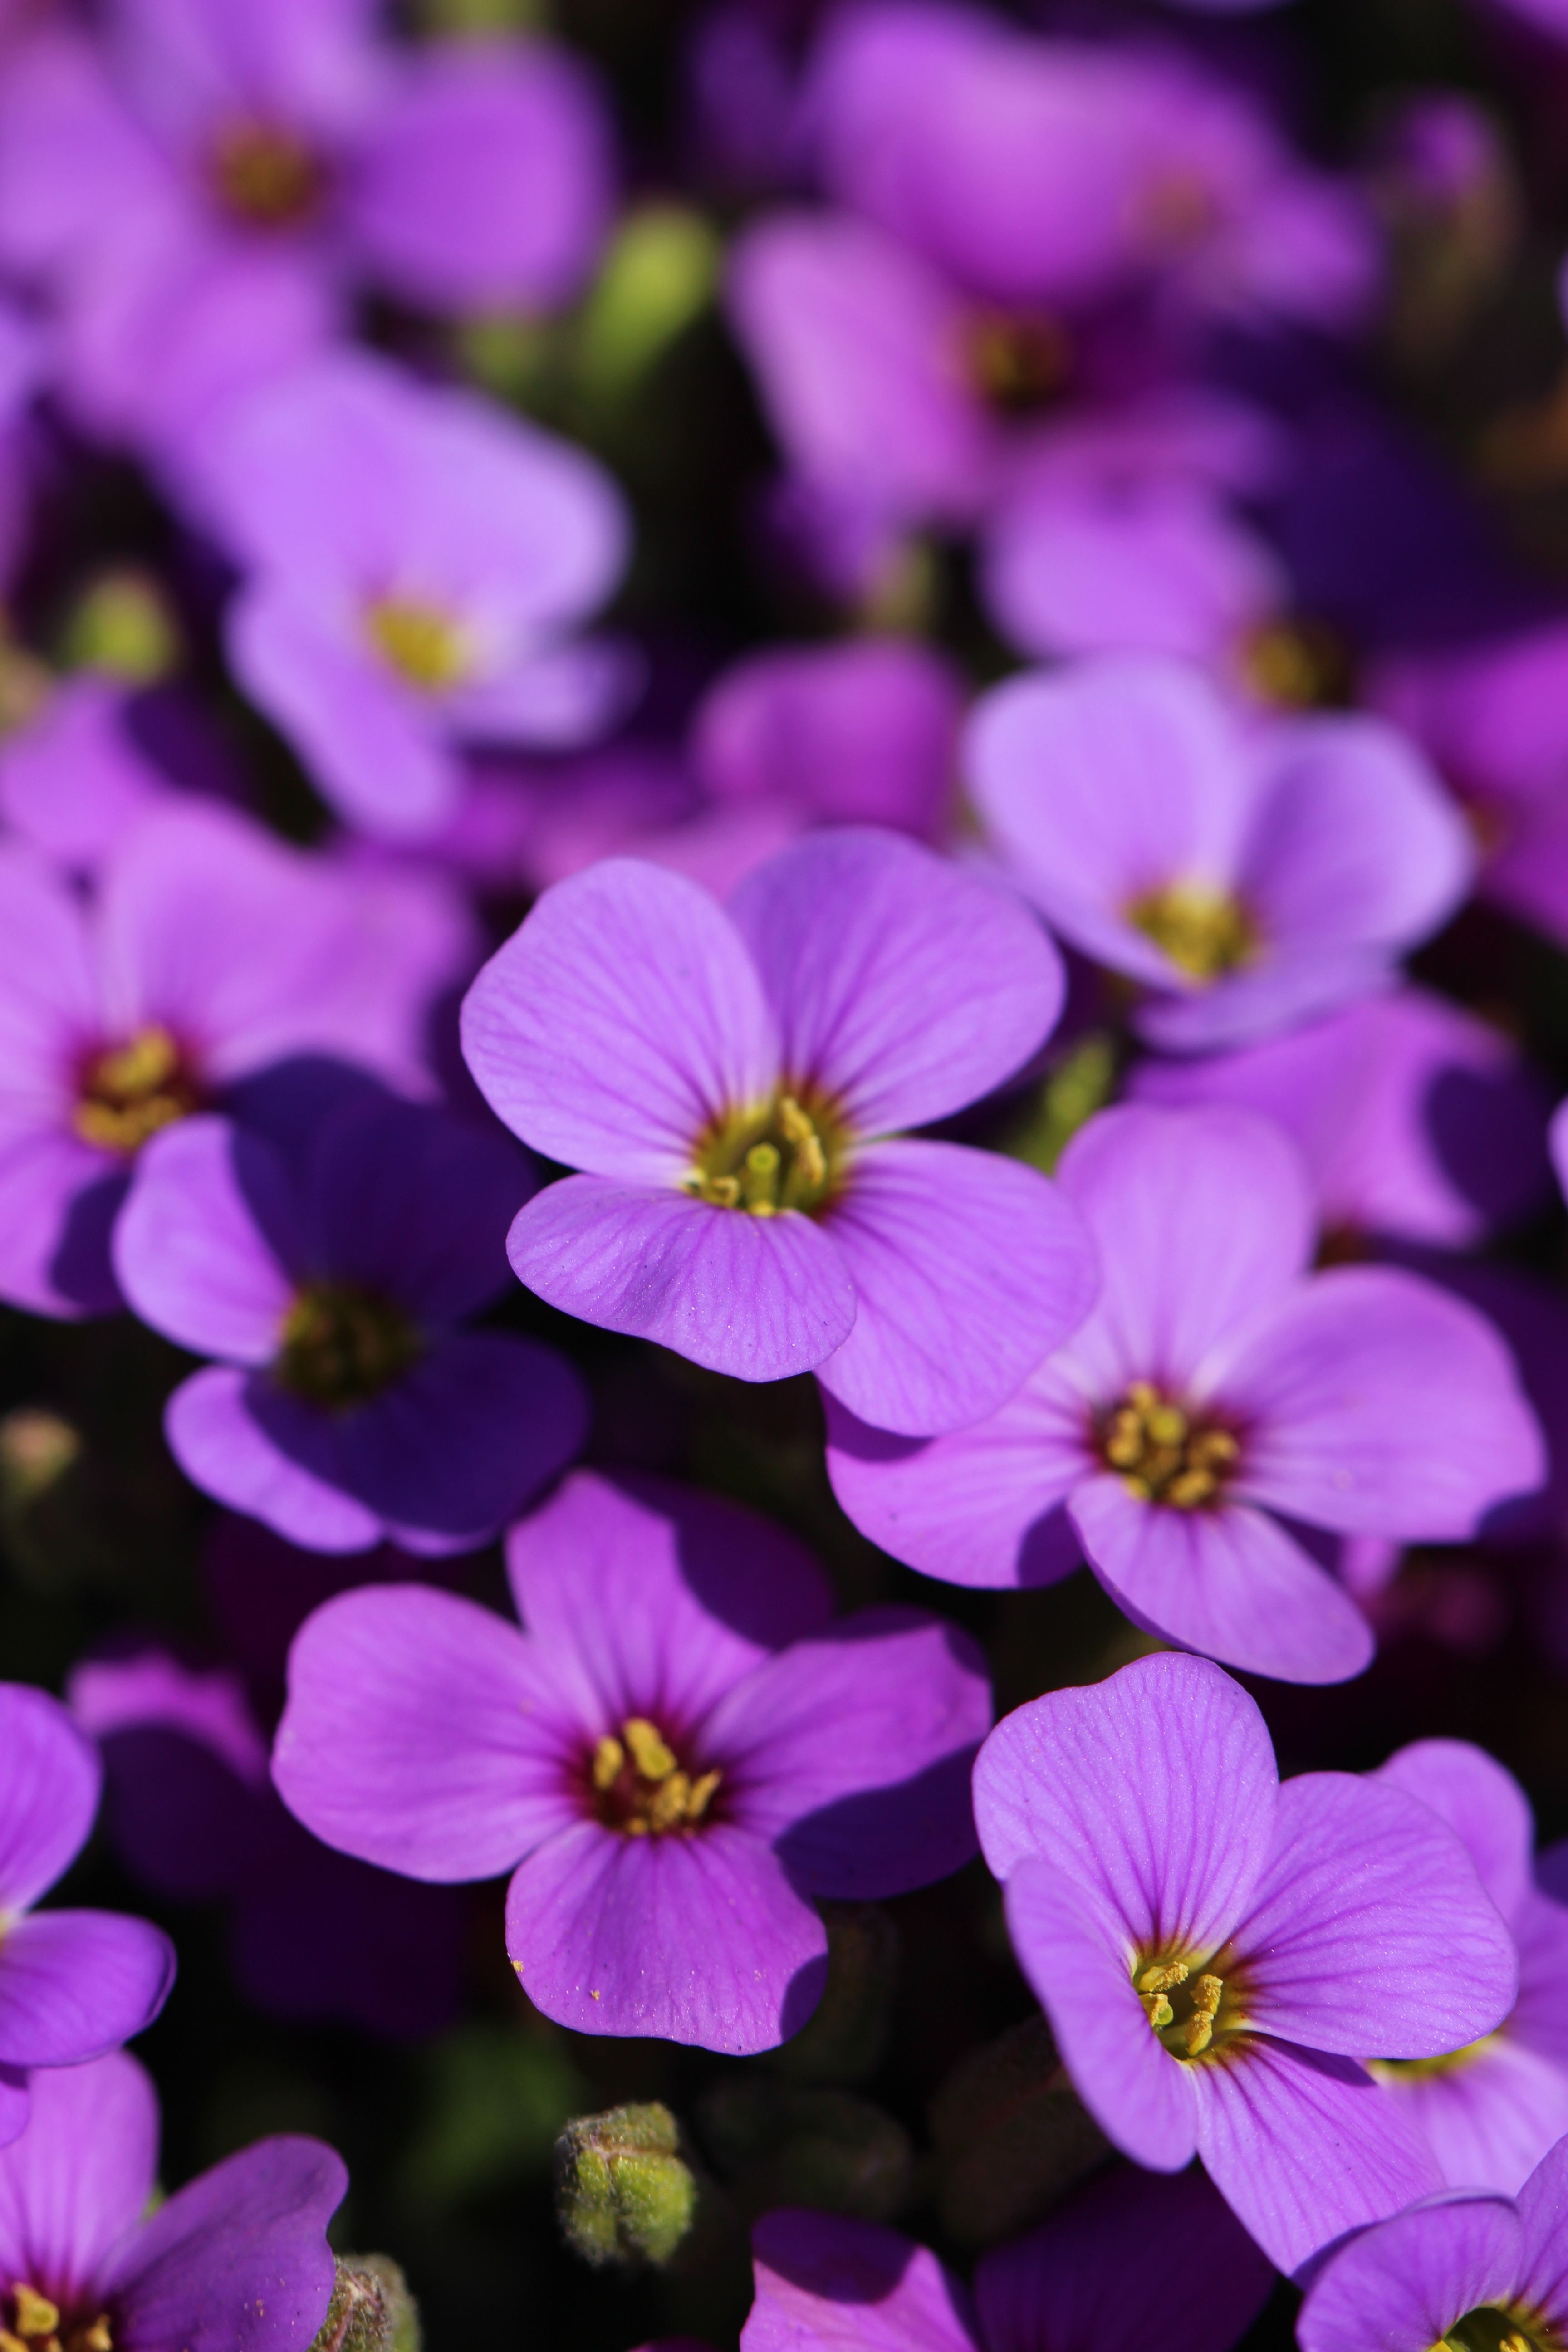
nature, blossom, plant, flower, purple, petal, bloom, summer, floral, spring, botany, colorful, garden, flora, wildflower, viola, macro photography, flowering plant, annual plant, land plant, violet family